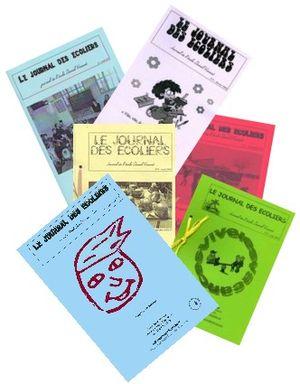
Journaux scolaires.